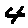
Label: 4